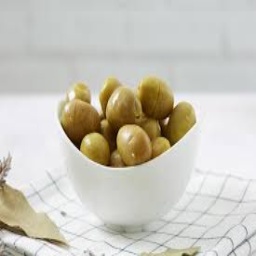
Label: green_olive